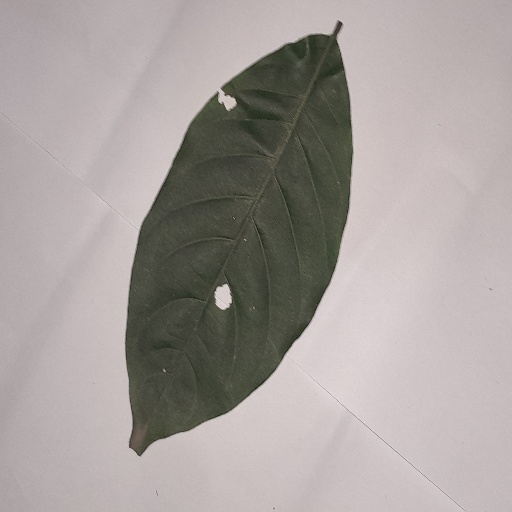
Species: HariTaki
Leaf condition: Shot Hole